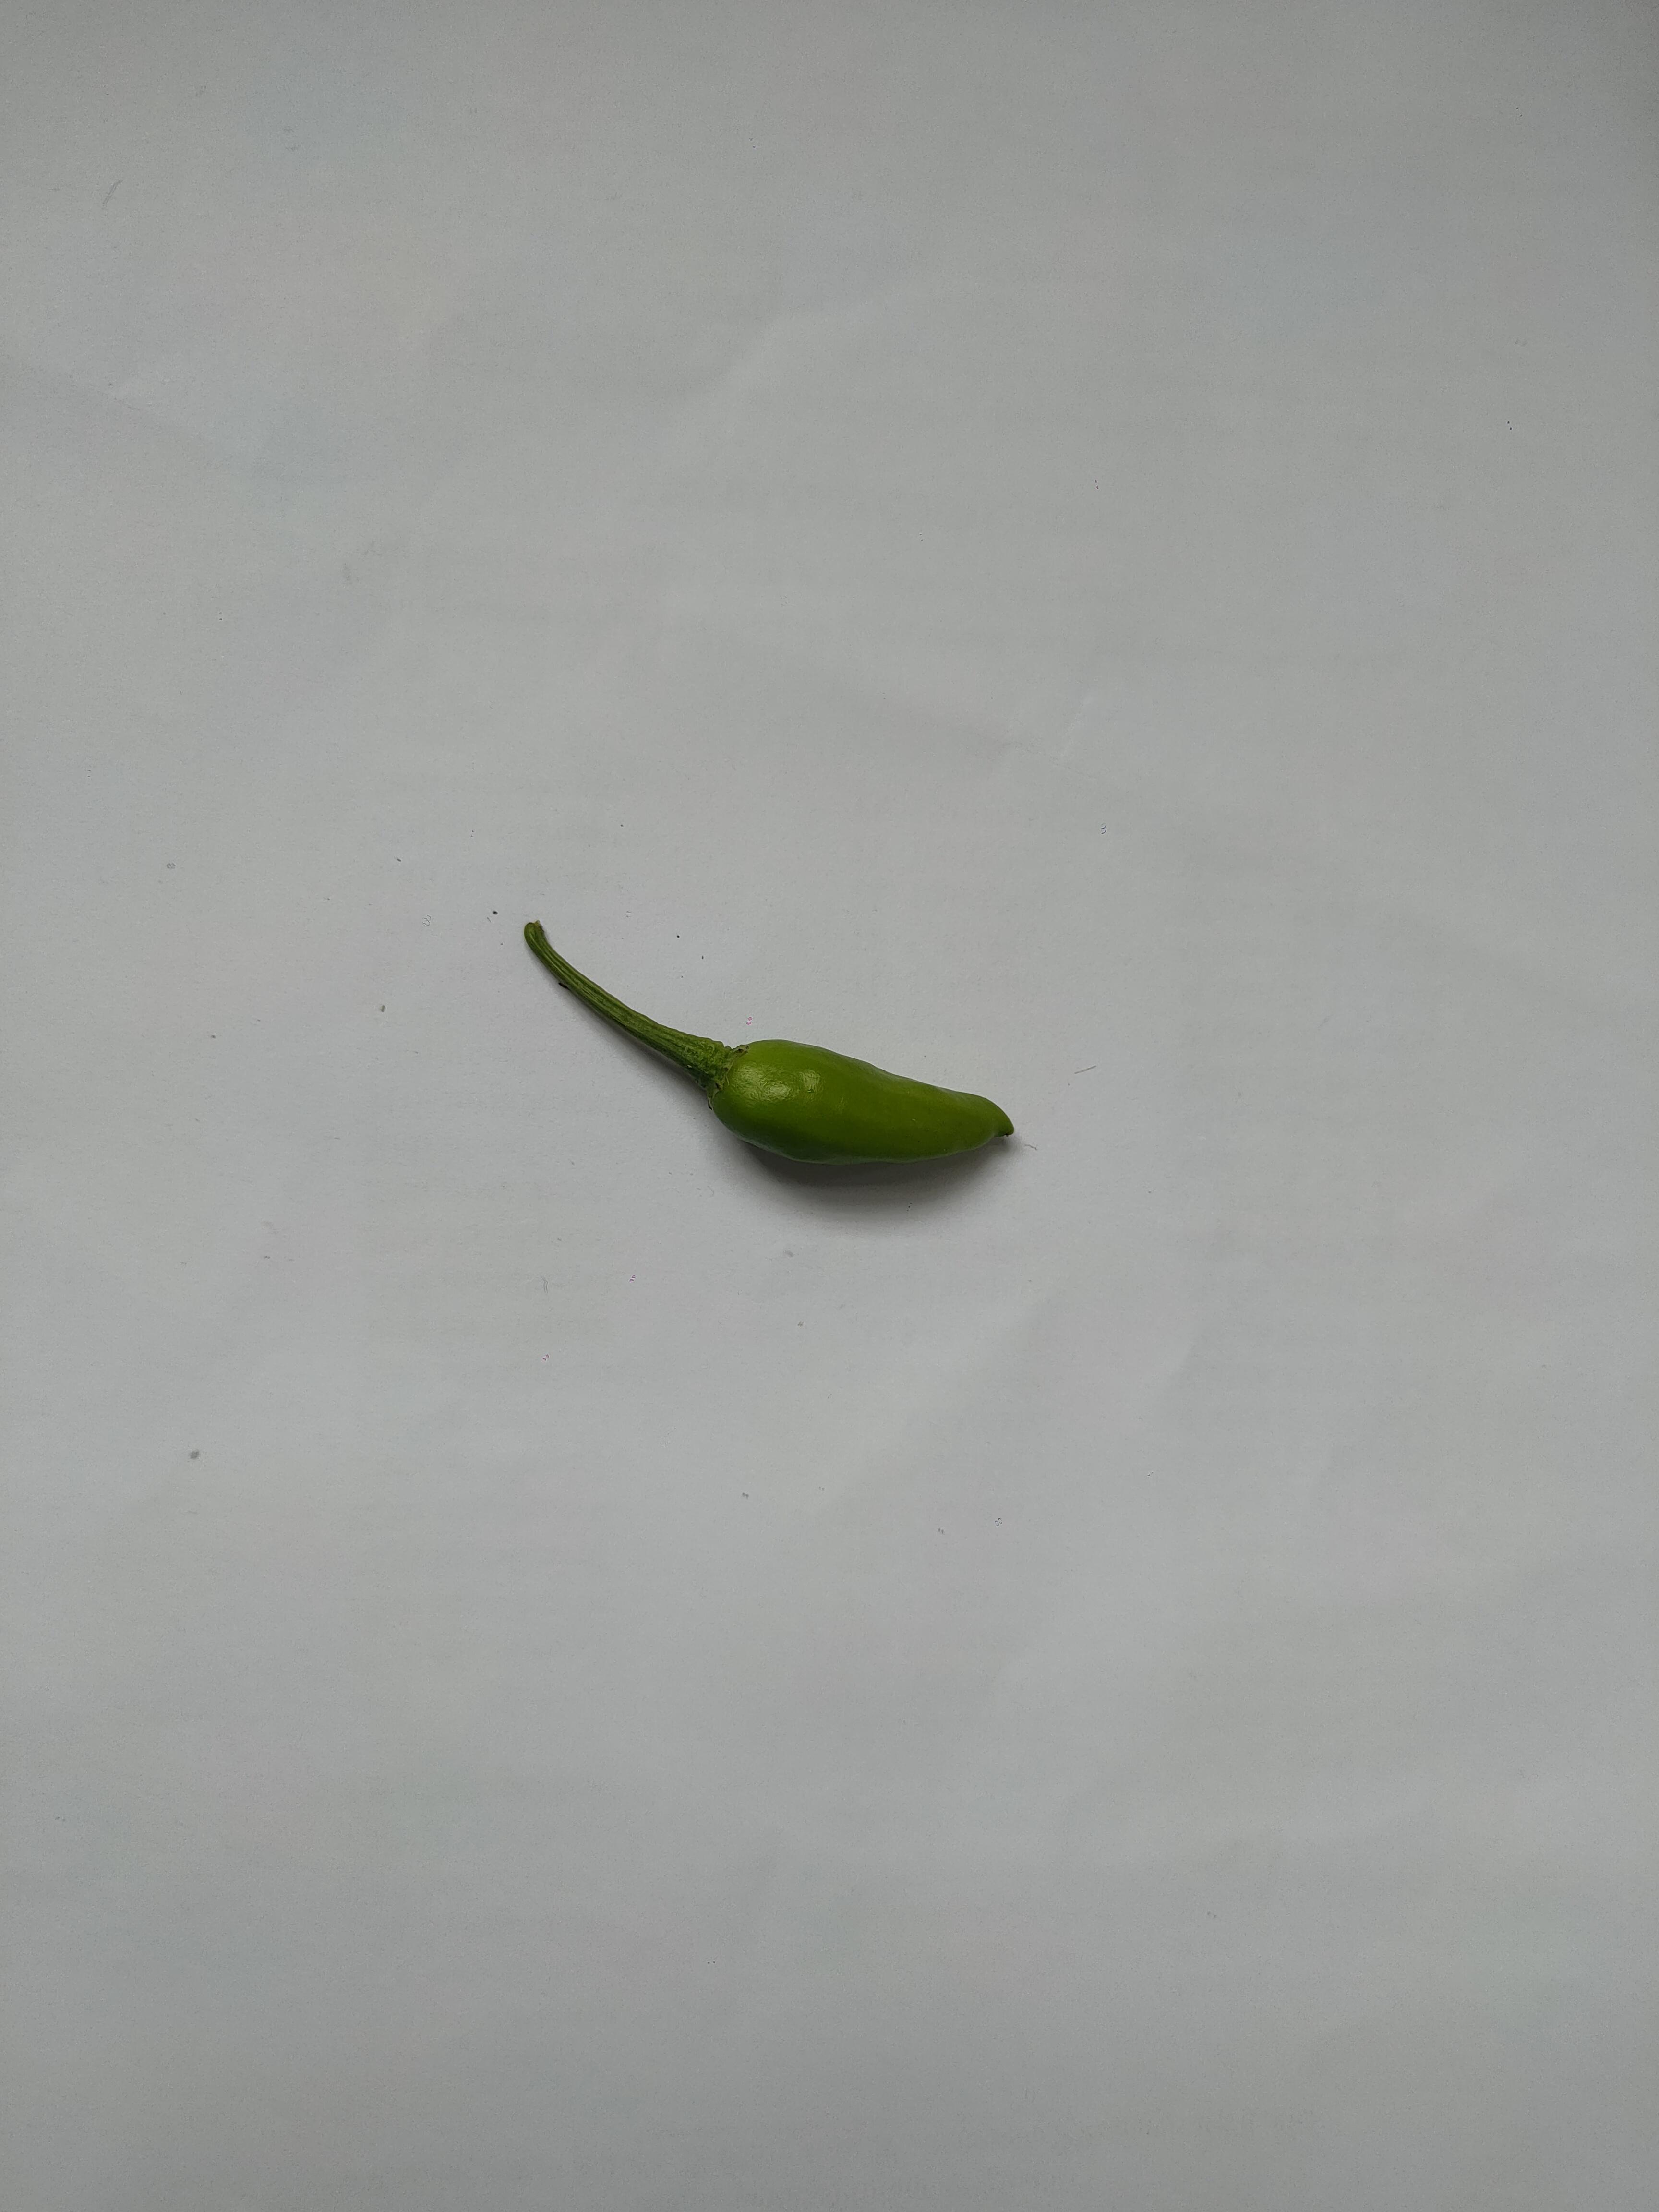
Label: Green Chili